Liam Killeen

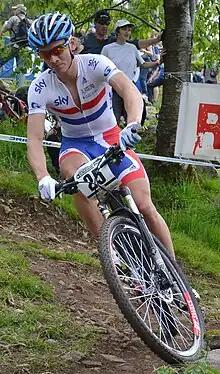

Liam Killeen (born 12 April 1982), is a British professional mountain biker. He represented England in cross country racing at the Commonwealth Games in 2002 where he came 3rd, and became Commonwealth Champion in 2006. He has won the British Mountain Biking National Champion over five consecutive years; 2008, 2009, 2010, 2011 and 2012. He competed for Great Britain at the 2004 and 2008 Summer Olympics and was chosen as the sole male cross-country rider for the British team for the London Games in 2012.